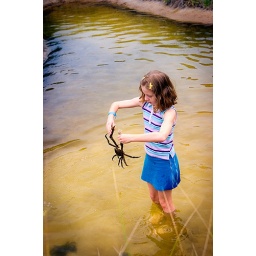
Young girl standing in salt marsh picking up and holding live crab by it's claws